Peace Park (Montreal)

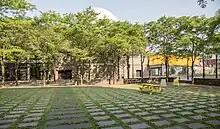
Peace Park in Montréal

Peace Park or Place de la Paix is an urban square in Montreal. Peace Park is the colloquial name for Place de la Paix, which directly translates to "Place of Peace". Often, even in French newspapers, Place de la Paix is referred to as "Parc de la Paix". It is on Saint-Laurent Boulevard and, as such, it follows different by-laws than parks. For example, Peace Park is open to the public at all times, unlike parks with visiting hours.